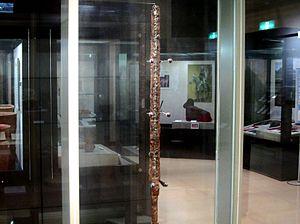
L'épée en fer du tumulus funéraire d'Inariyama ou 金錯銘鉄剣 a été exhumée du kofun d'Inariyama en 1968. Des analyses aux rayons X effectuées en 1978 ont révélé une inscription en or incrusté de plus de cent quinze caractères chinois. Cette épée a été décrite comme la découverte du siècle pour l'étude de l'histoire du Japon ancien et désignée trésor national du Japon.